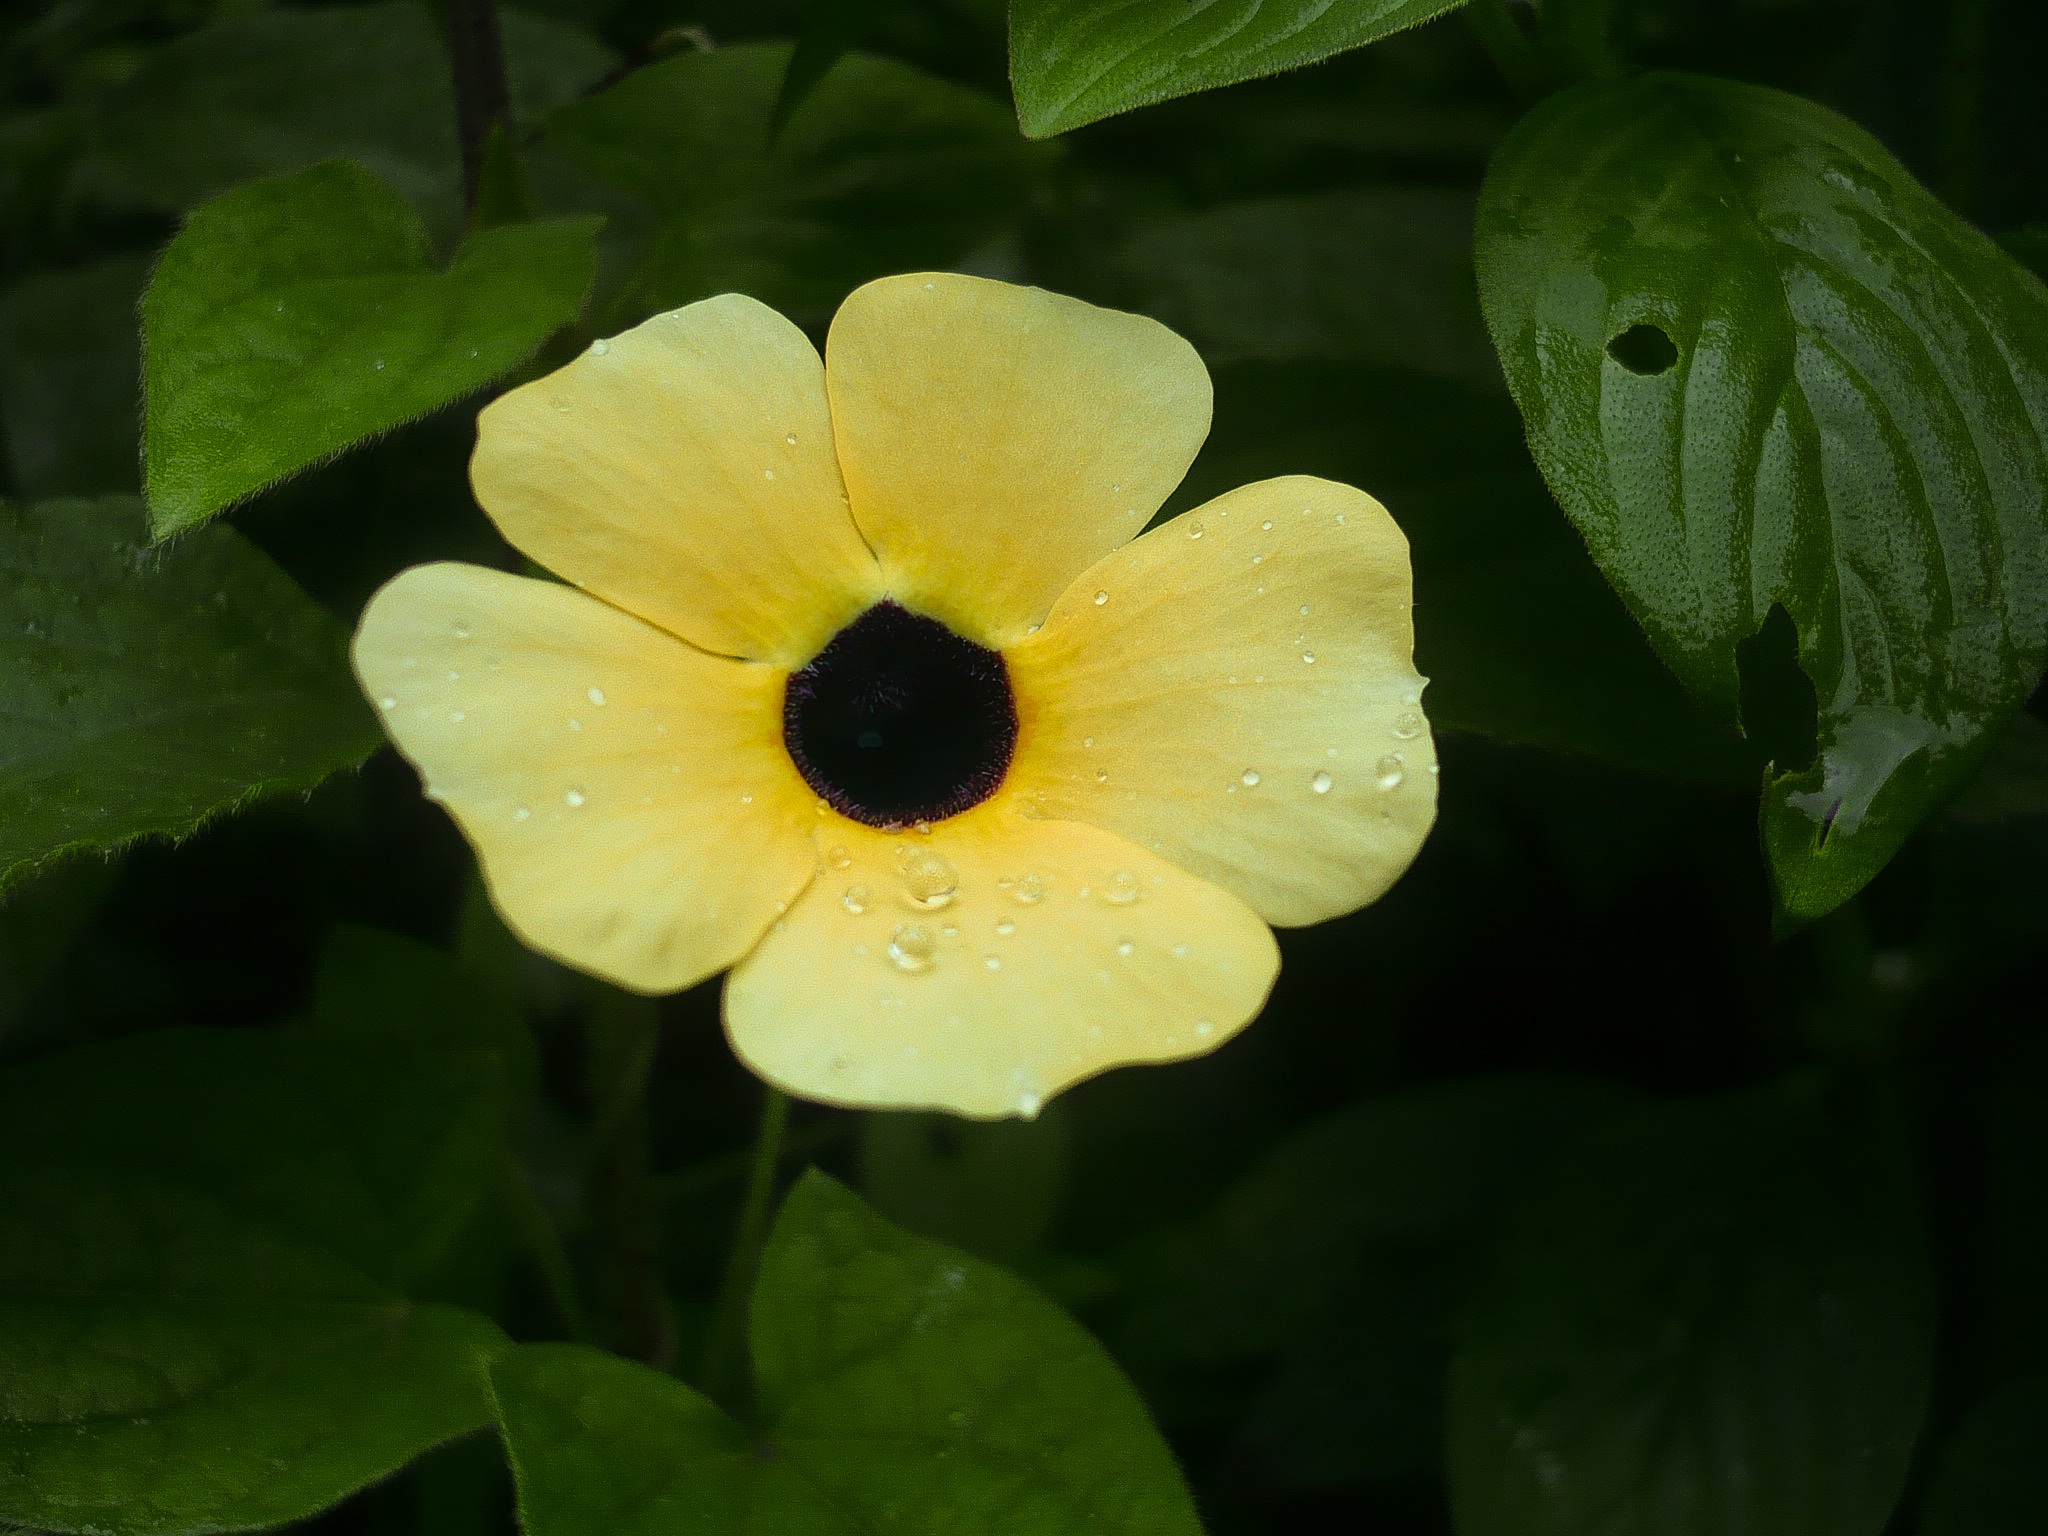
nature, plant, flower, petal, green, botany, yellow, flora, wildflower, macro photography, flowering plant, plant stem, land plant, violet family